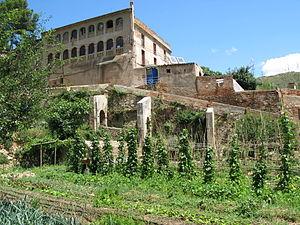
Can Masdeu est un centre social occupé, une résidence et un potager communautaire dans le parc de Collserola, aux environs de Barcelone. C'était un ancien hôpital de lépreux qui fut abandonné pendant 53 ans. L'endroit fut connu en 2002, quand les occupants résistèrent à son délogement en s'enchaînant et en montant sur des trépieds. Pendant une opposition de 3 jours, la police fut incapable de déloger les occupants, ce qui mena à un procès. Après 3 ans, le procès fut gagné par les propriétaires mais aucun ordre de délogement ne fut émis depuis.